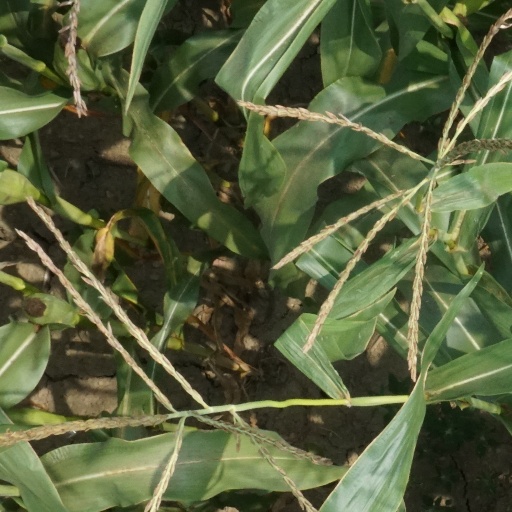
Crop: maize; corn